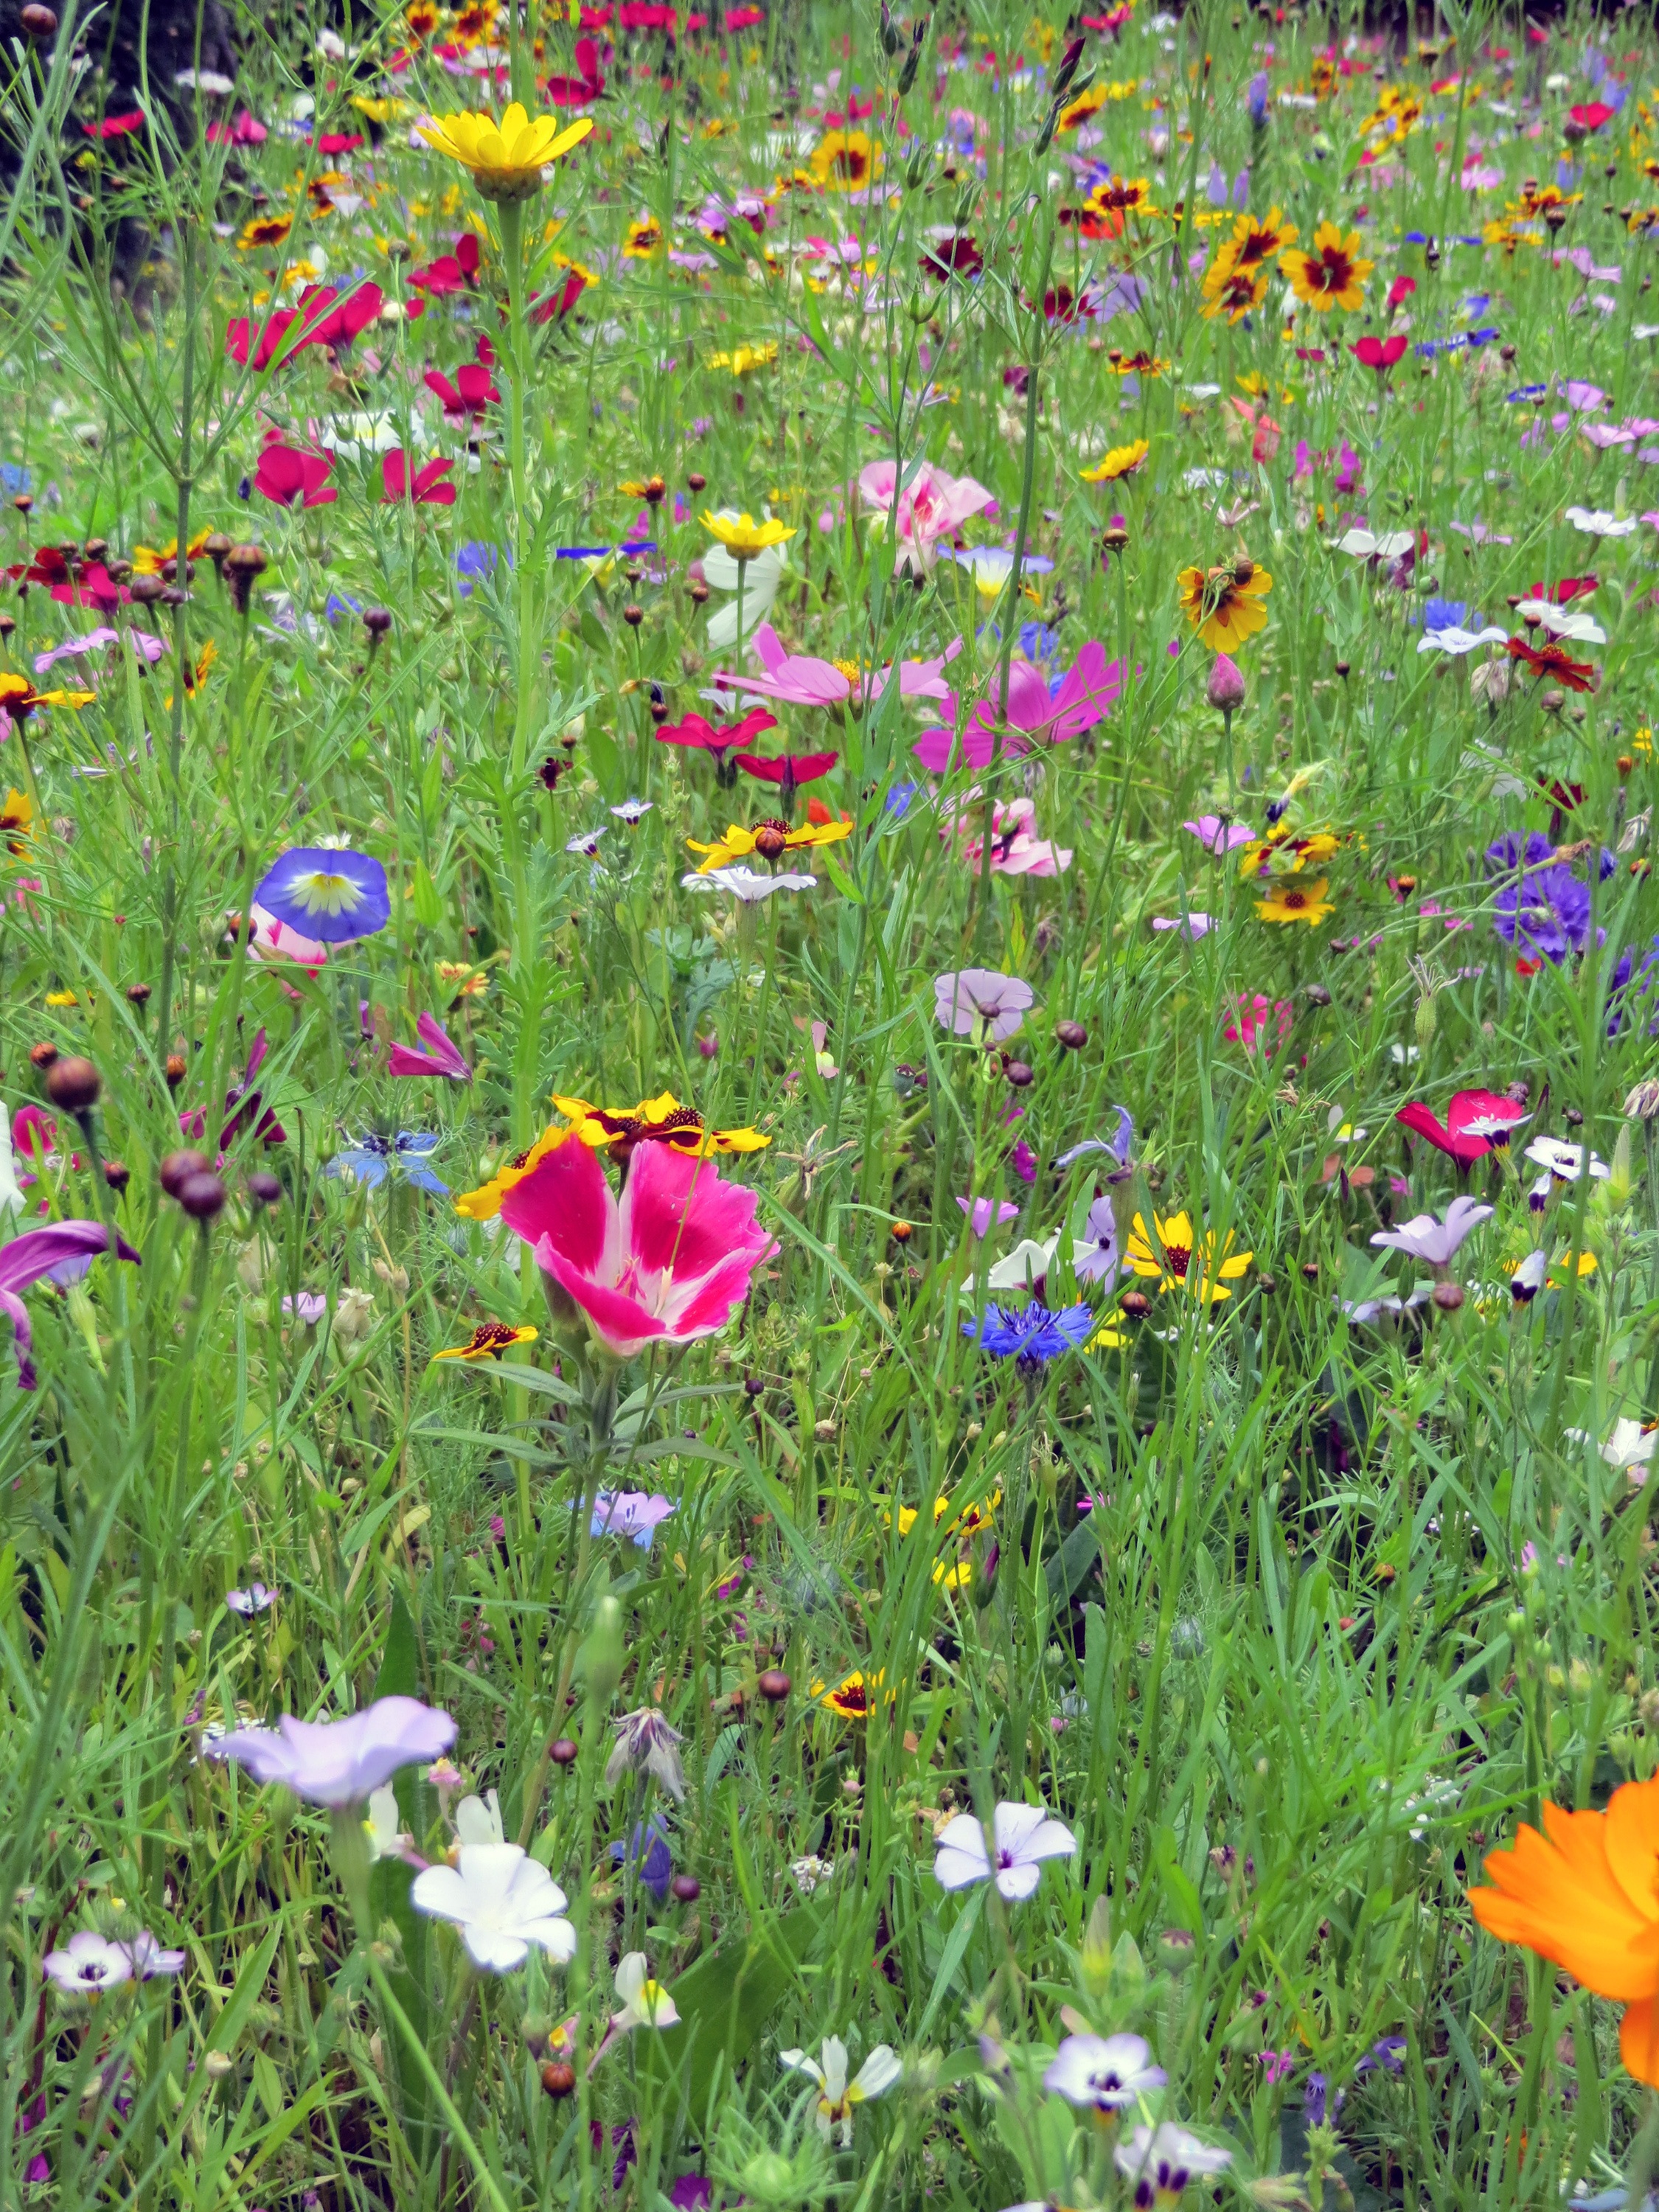
nature, grass, plant, field, lawn, meadow, prairie, flower, bloom, botany, colorful, garden, flora, wildflower, flowers, grassland, habitat, ecosystem, flower meadow, summer meadow, flowering plant, daisy family, annual plant, natural environment, land plant, garden cosmos